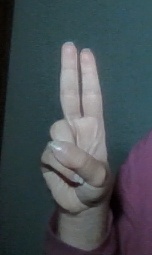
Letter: taa